Tunku Puan Zanariah

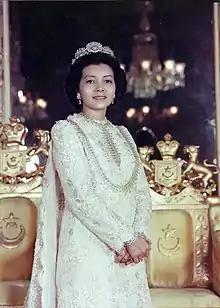

Her husband became Sultan of Johor in 1981. Although she was known as Sultanah, she was never formally crowned.